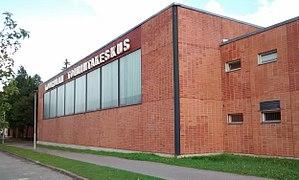
Kourula est le quartier numéro 63 et une zone statistique de Lappeenranta en Finlande.